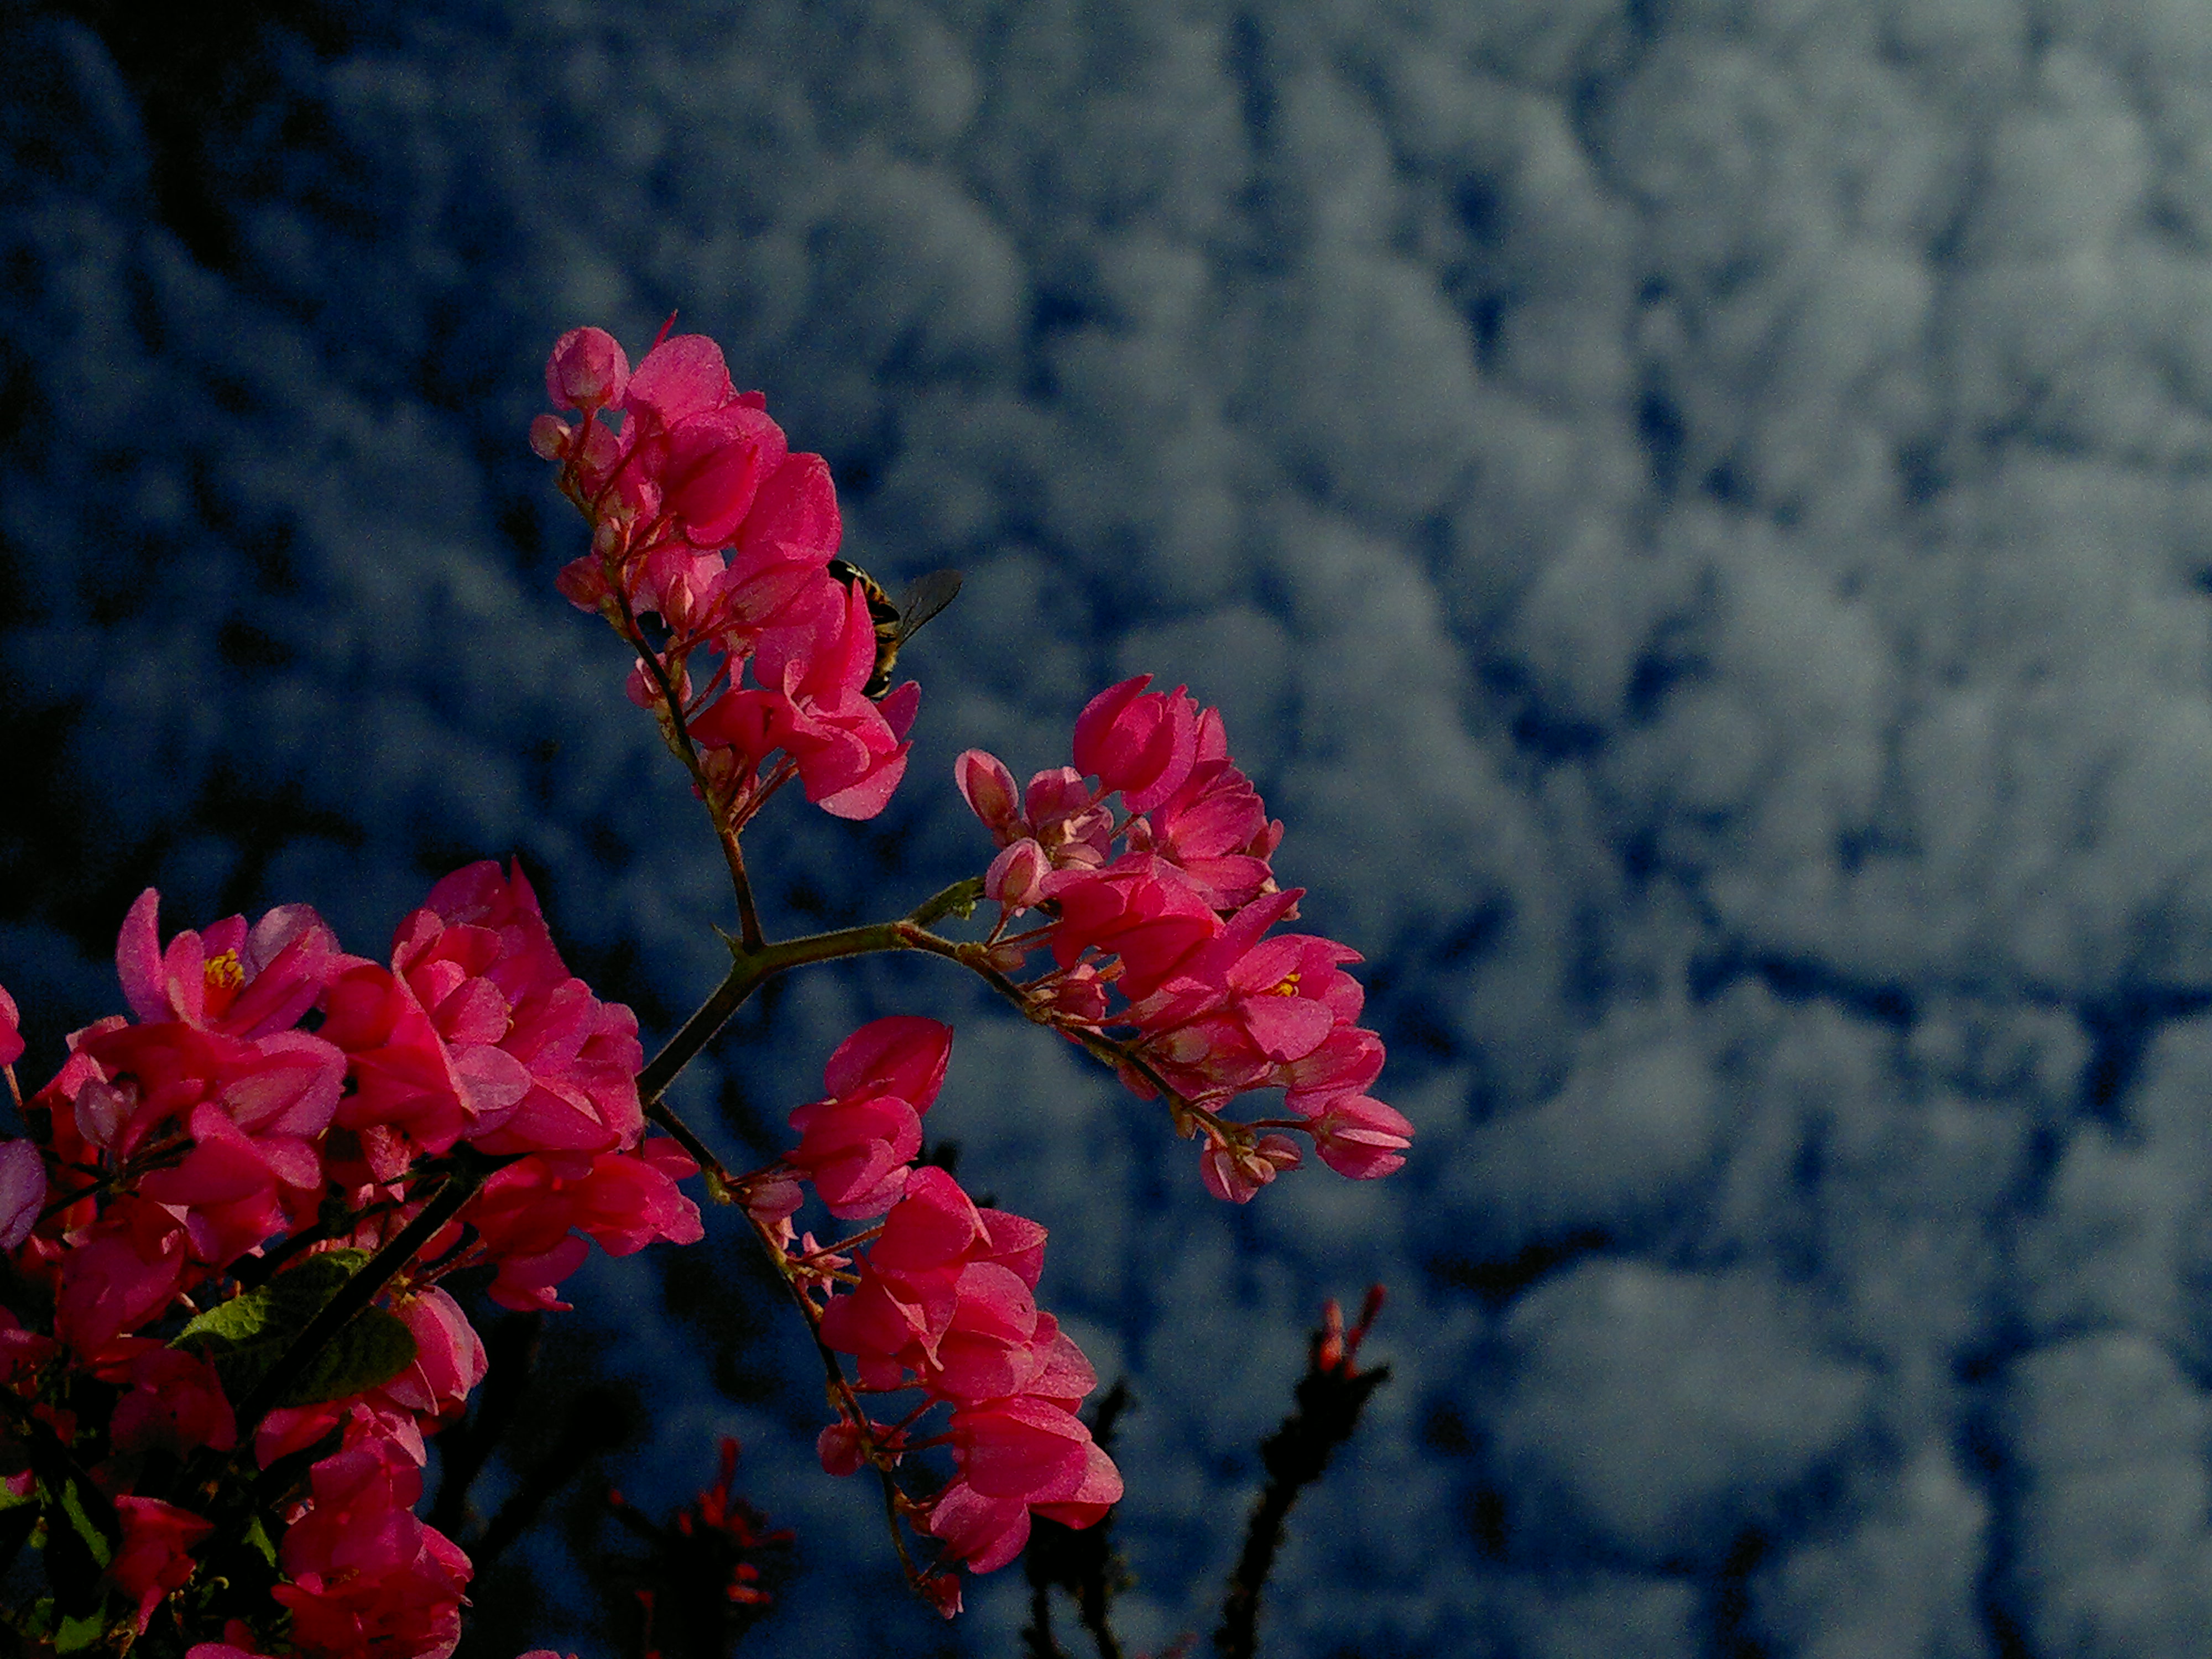
tree, nature, branch, blossom, plant, sky, leaf, flower, petal, spring, red, flora, shrub, flor, cielo, nubes, nokian8, macro photography, flowering plant